Mamluk Sultanate

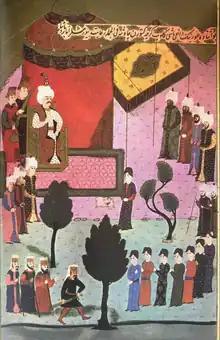
Ottoman painting showing the head of Mamluk Sultan al-Ghuri being remitted to Selim I

Before Shaykh died in 1421, he attempted to offset the power of the Circassians by importing Turkish mamluks and installing a Turk as to serve as regent for his infant son Ahmad. After his death, a Circassian emir, Tatar, married Shaykh's widow, ousted the and assumed power. Tatar died three months into his reign and was succeeded by Barsbay, another Circassian emir of Barquq, in 1422. Under Barsbay, the Mamluk Sultanate reached its greatest territorial extent and was militarily dominant throughout the region, but his legacy was mixed in the eyes of contemporary commentators who criticized his fiscal methods and economic policies.